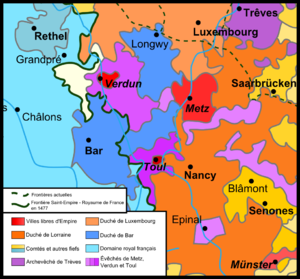
Carte de la Lorraine au XVe siècle.
L’histoire de Metz au Moyen Âge est celle d’une ville libre d’Empire qui s’affranchit graduellement de la tutelle féodale impériale avant de devenir en 1552 une ville sous protectorat français. Son histoire est fortement liée à celles des nombreux villages alentour du pays messin.
L'histoire de la Lorraine retrace le passé du territoire que l’ancienne région administrative de Lorraine a en majeure partie repris des Duchés de Lorraine et de Bar ainsi que des Trois-Évêchés.
La principauté épiscopale de Verdun était un État du Saint-Empire romain germanique, compris dans le cercle du Haut-Rhin, ayant pour capitale la ville de Verdun. C'est en 997 que naît la principauté épiscopale. Cet État a existé pendant presque 550 ans, jusqu'à l'annexion par le royaume de France en 1552.